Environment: real
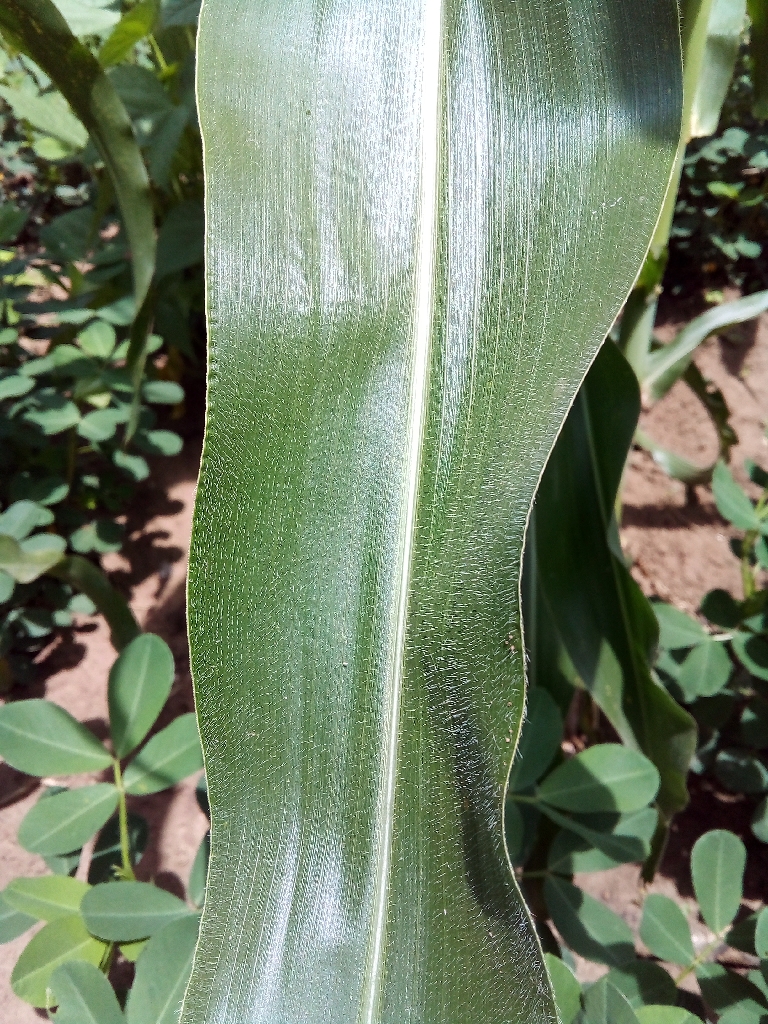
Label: healthy